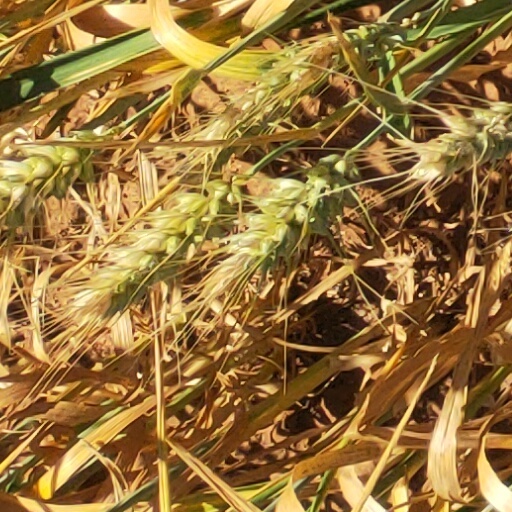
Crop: wheat